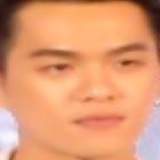
diễn viên Trương Nhược Quân